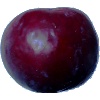
Label: Plum 2